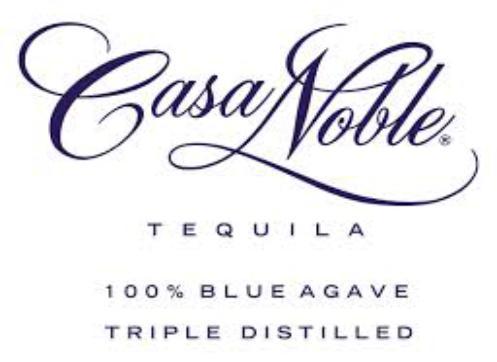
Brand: Casa Noble
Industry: Food